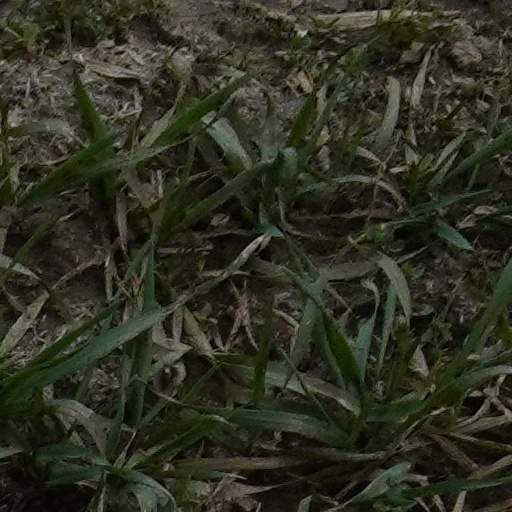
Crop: wheat